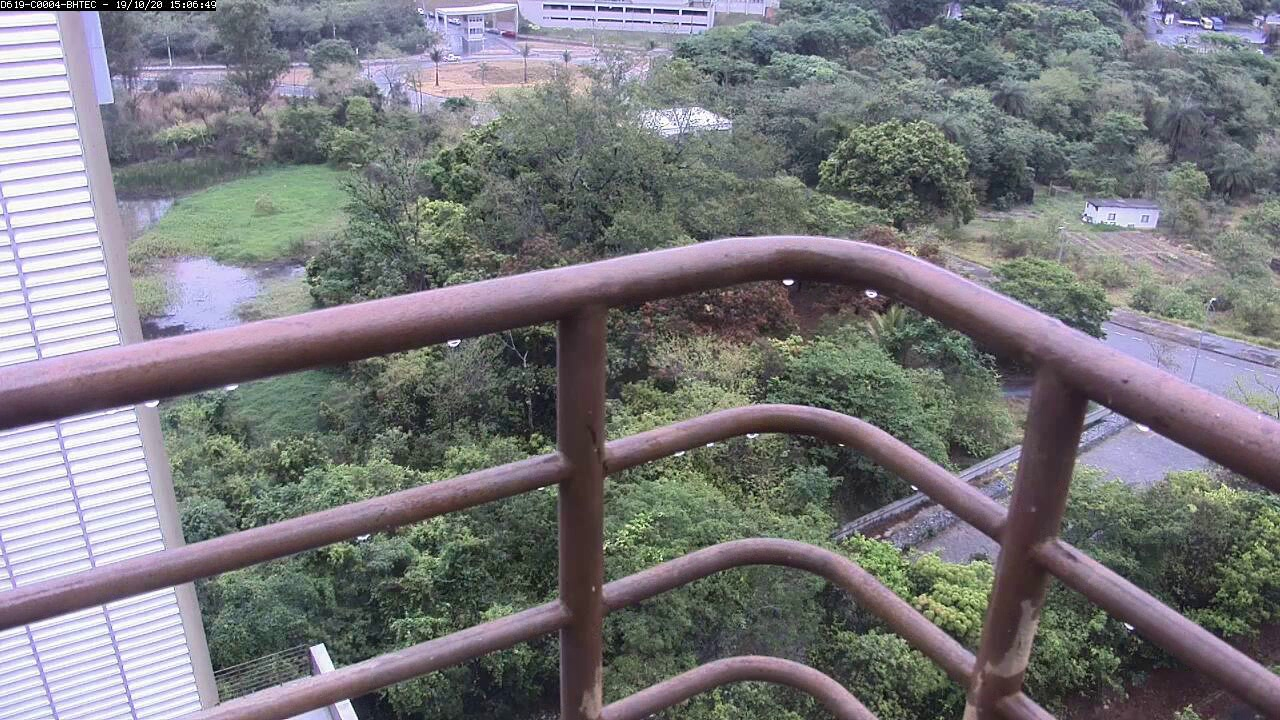
Fire: no
Smoke: no